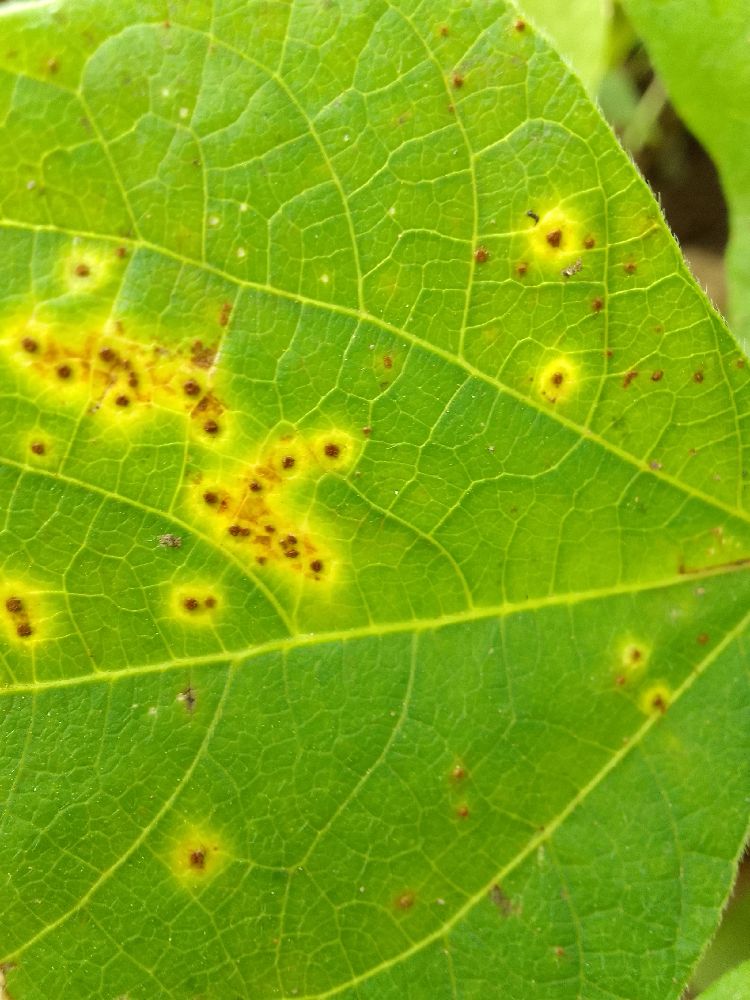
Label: rust